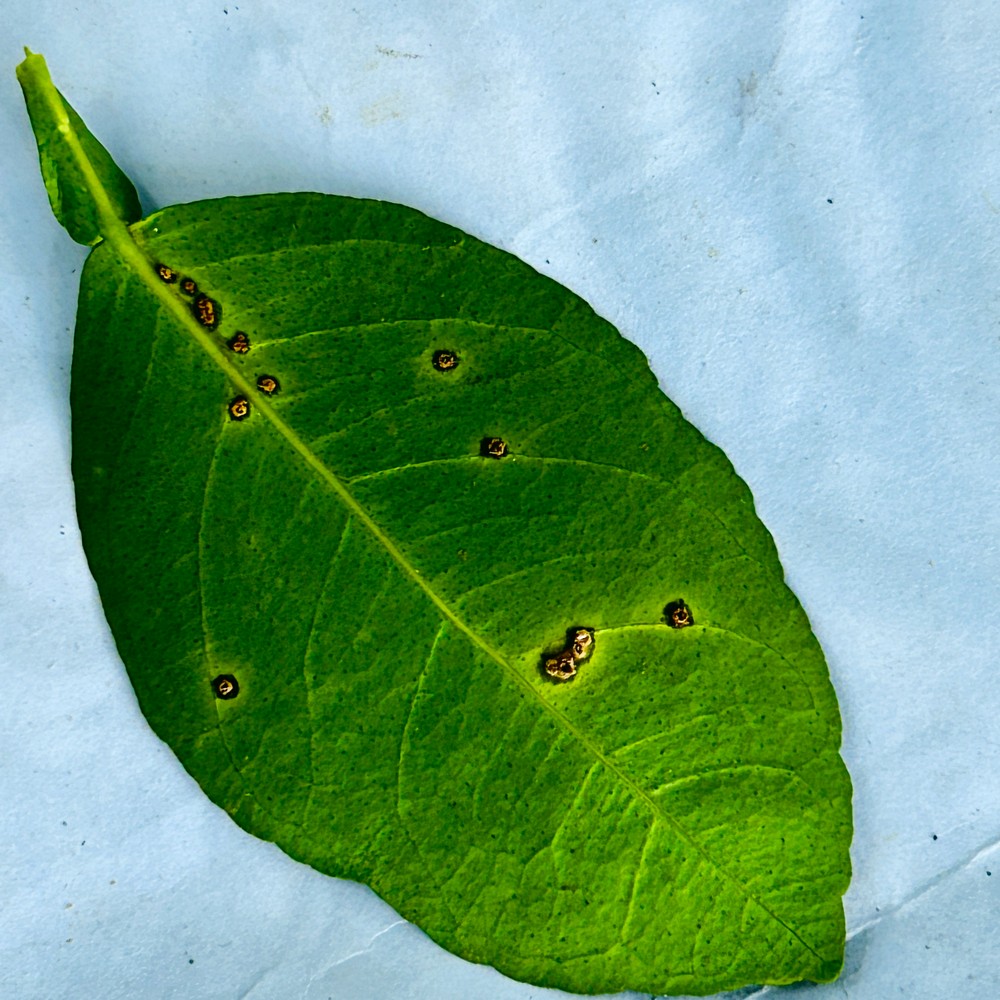
Label: Anthracnose